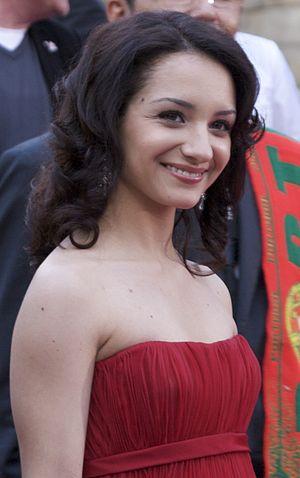
Filipa Azevedo est une chanteuse portugaise née à Gondomar près de Porto le 31 juillet 1991.